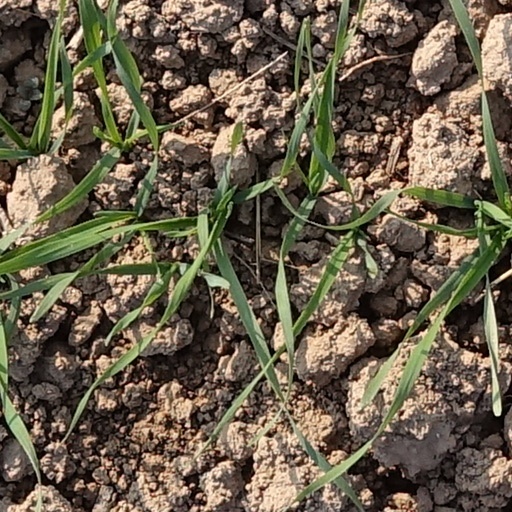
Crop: wheat